Sam Millar

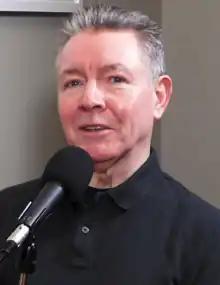
Millar in 2022

Sam Millar (born 1955) is a crime writer and playwright from Belfast, Northern Ireland.